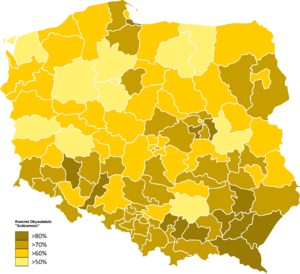
Les élections législatives polonaises de 1989 étaient la dixième élection de la diète de la République populaire de Pologne, et ont eu lieu le 4 juin 1989 pour le premier tour, et le 18 juin 1989 pour le second tour. Le parti Solidarność remporte 35 % des sièges, soit tous ceux où il est autorisé à se présenter, dans une élection partiellement libre, et 99 des 100 sièges du Sénat qui ne jouait aucun rôle véritable.